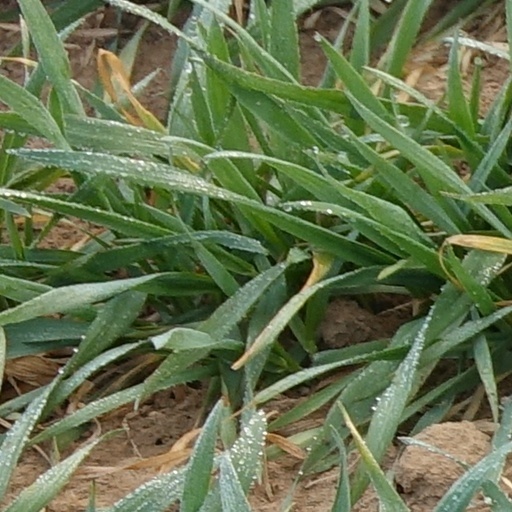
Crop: wheat